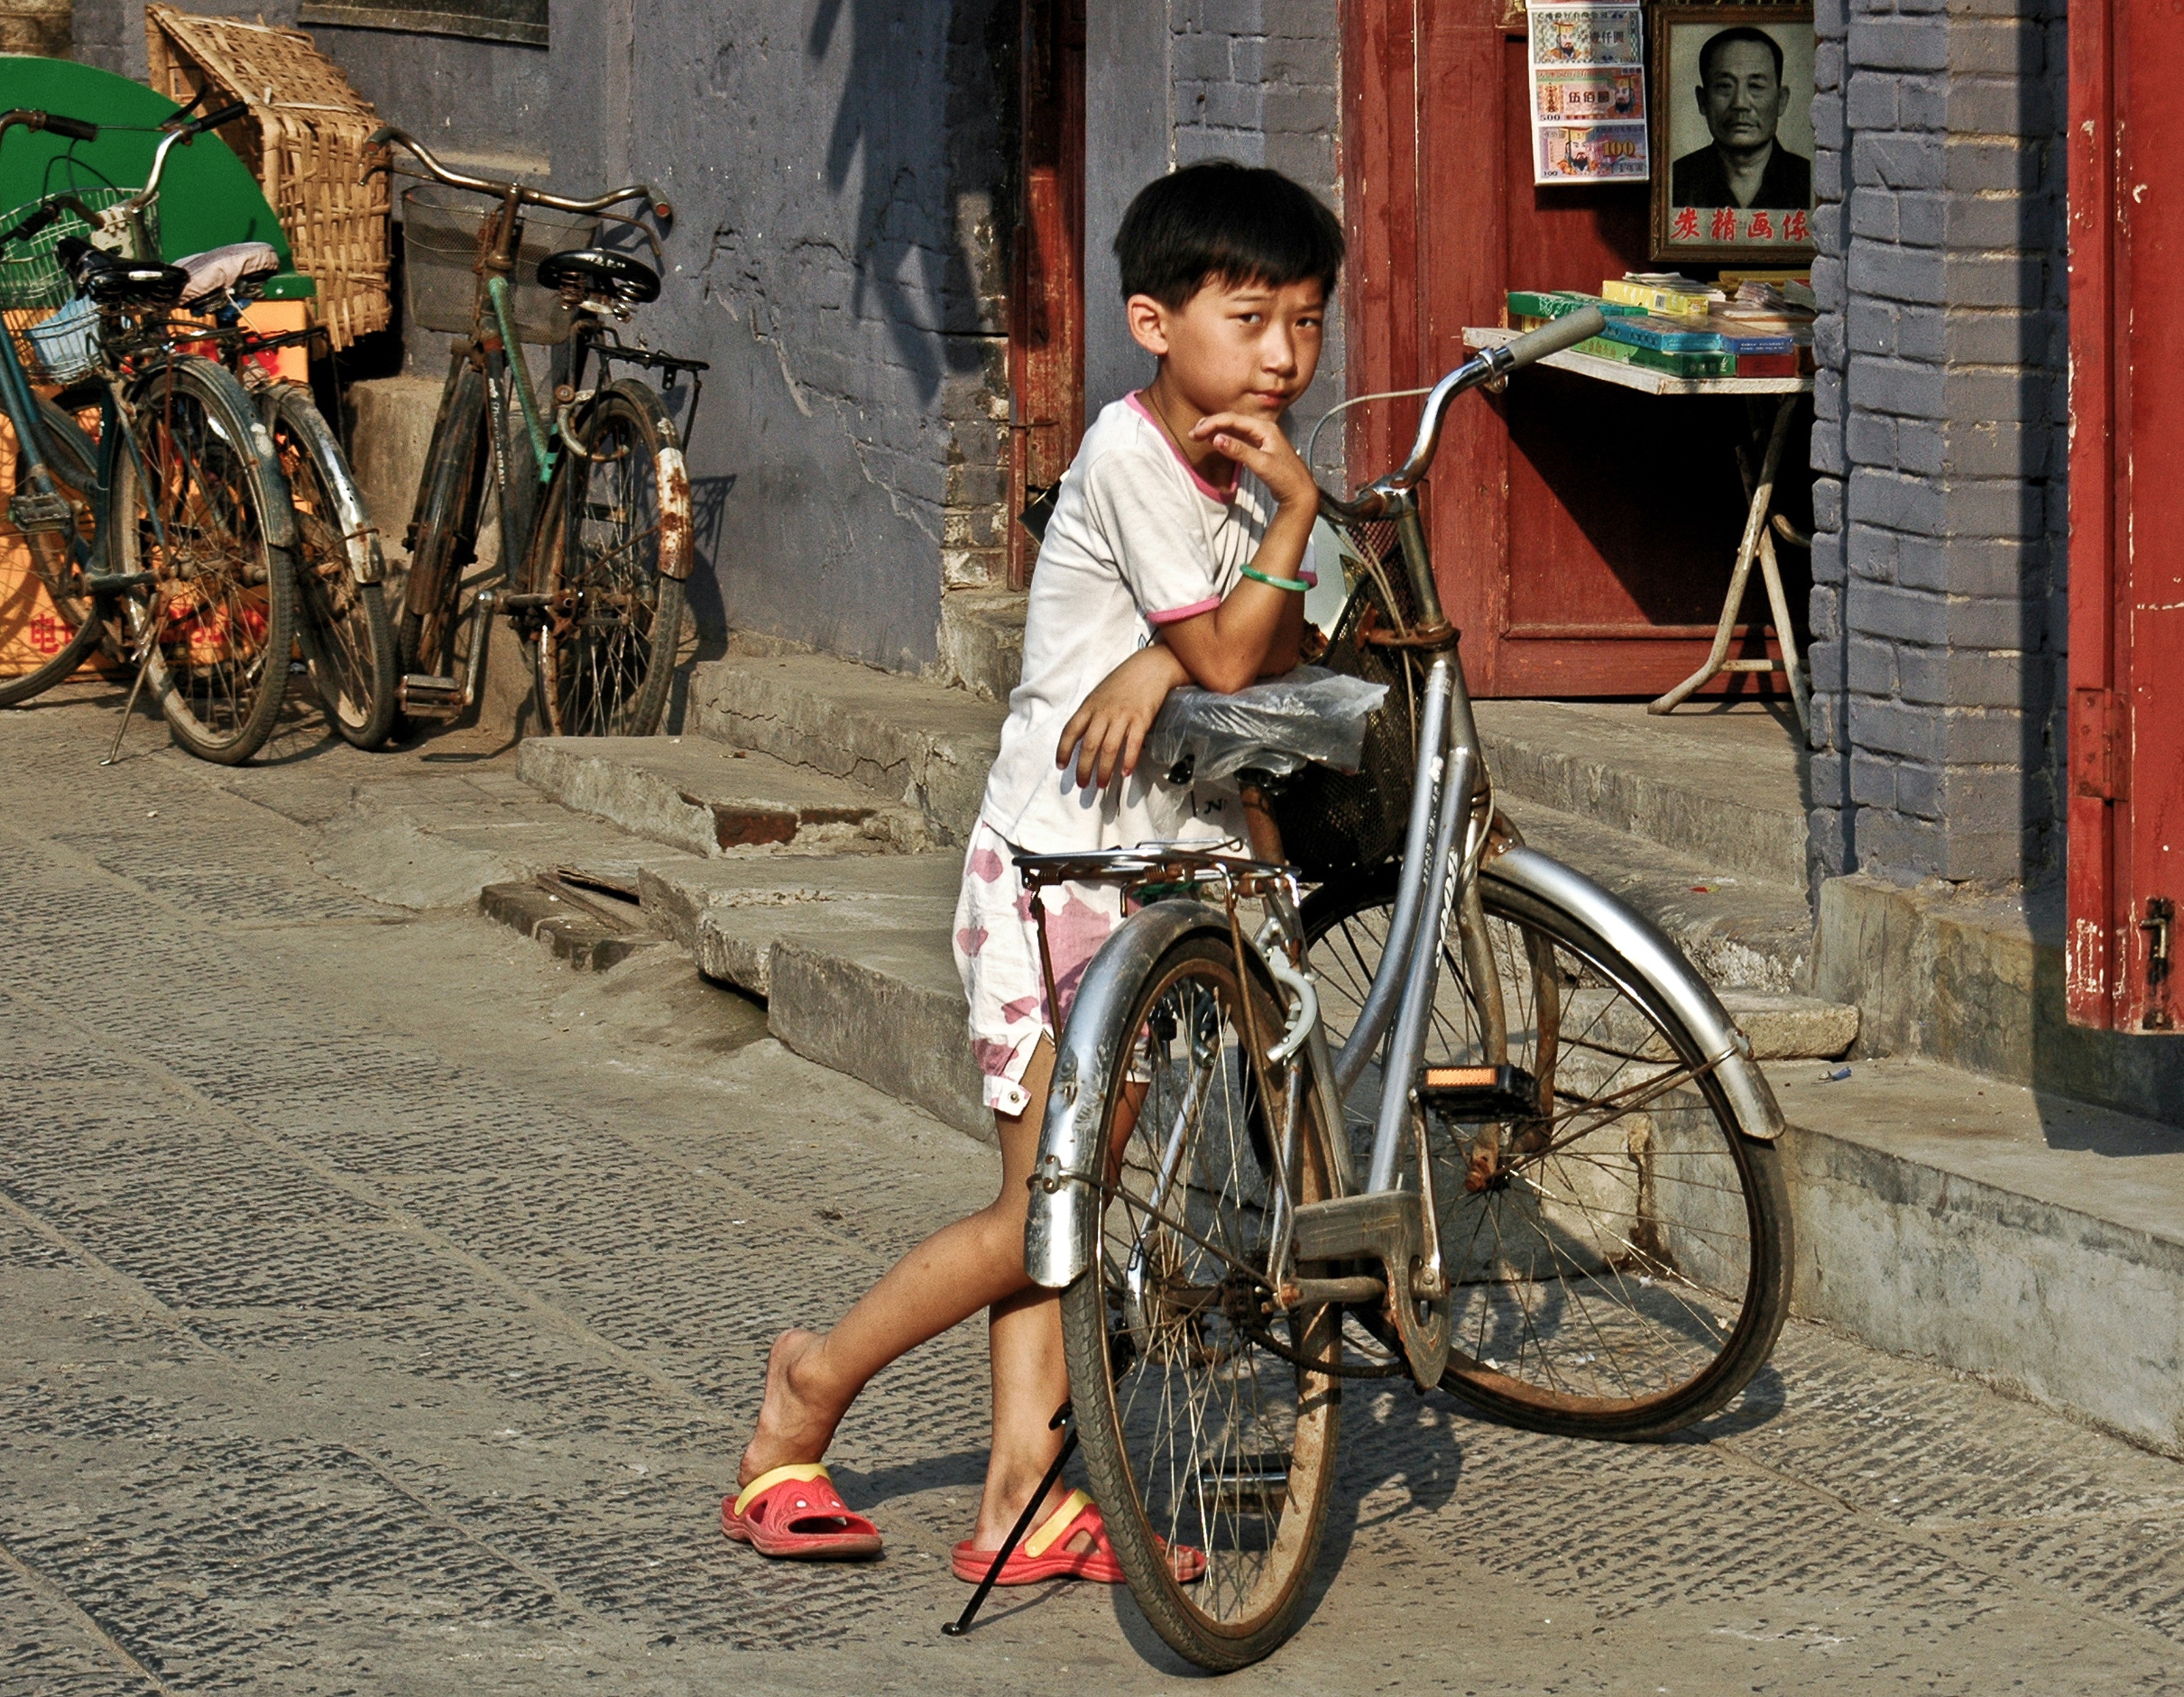
road, street, bicycle, bike, vehicle, child, sports equipment, mountain bike, cycling, infrastructure, china, road cycling, luoyang